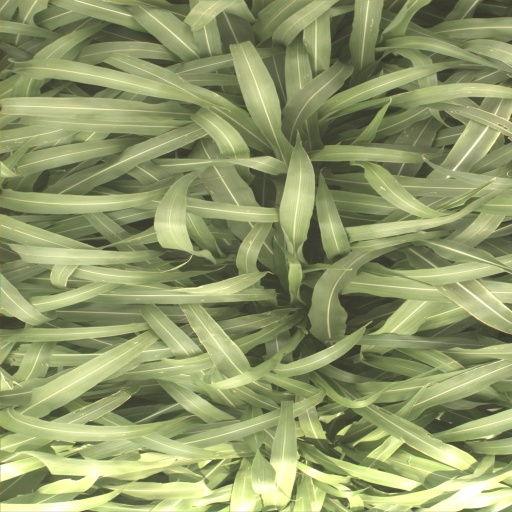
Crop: sorghum